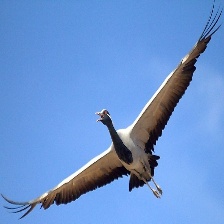
Species: DEMOISELLE CRANE
Scientific name: GRUS VIRGO
ImageNet parent category: crane